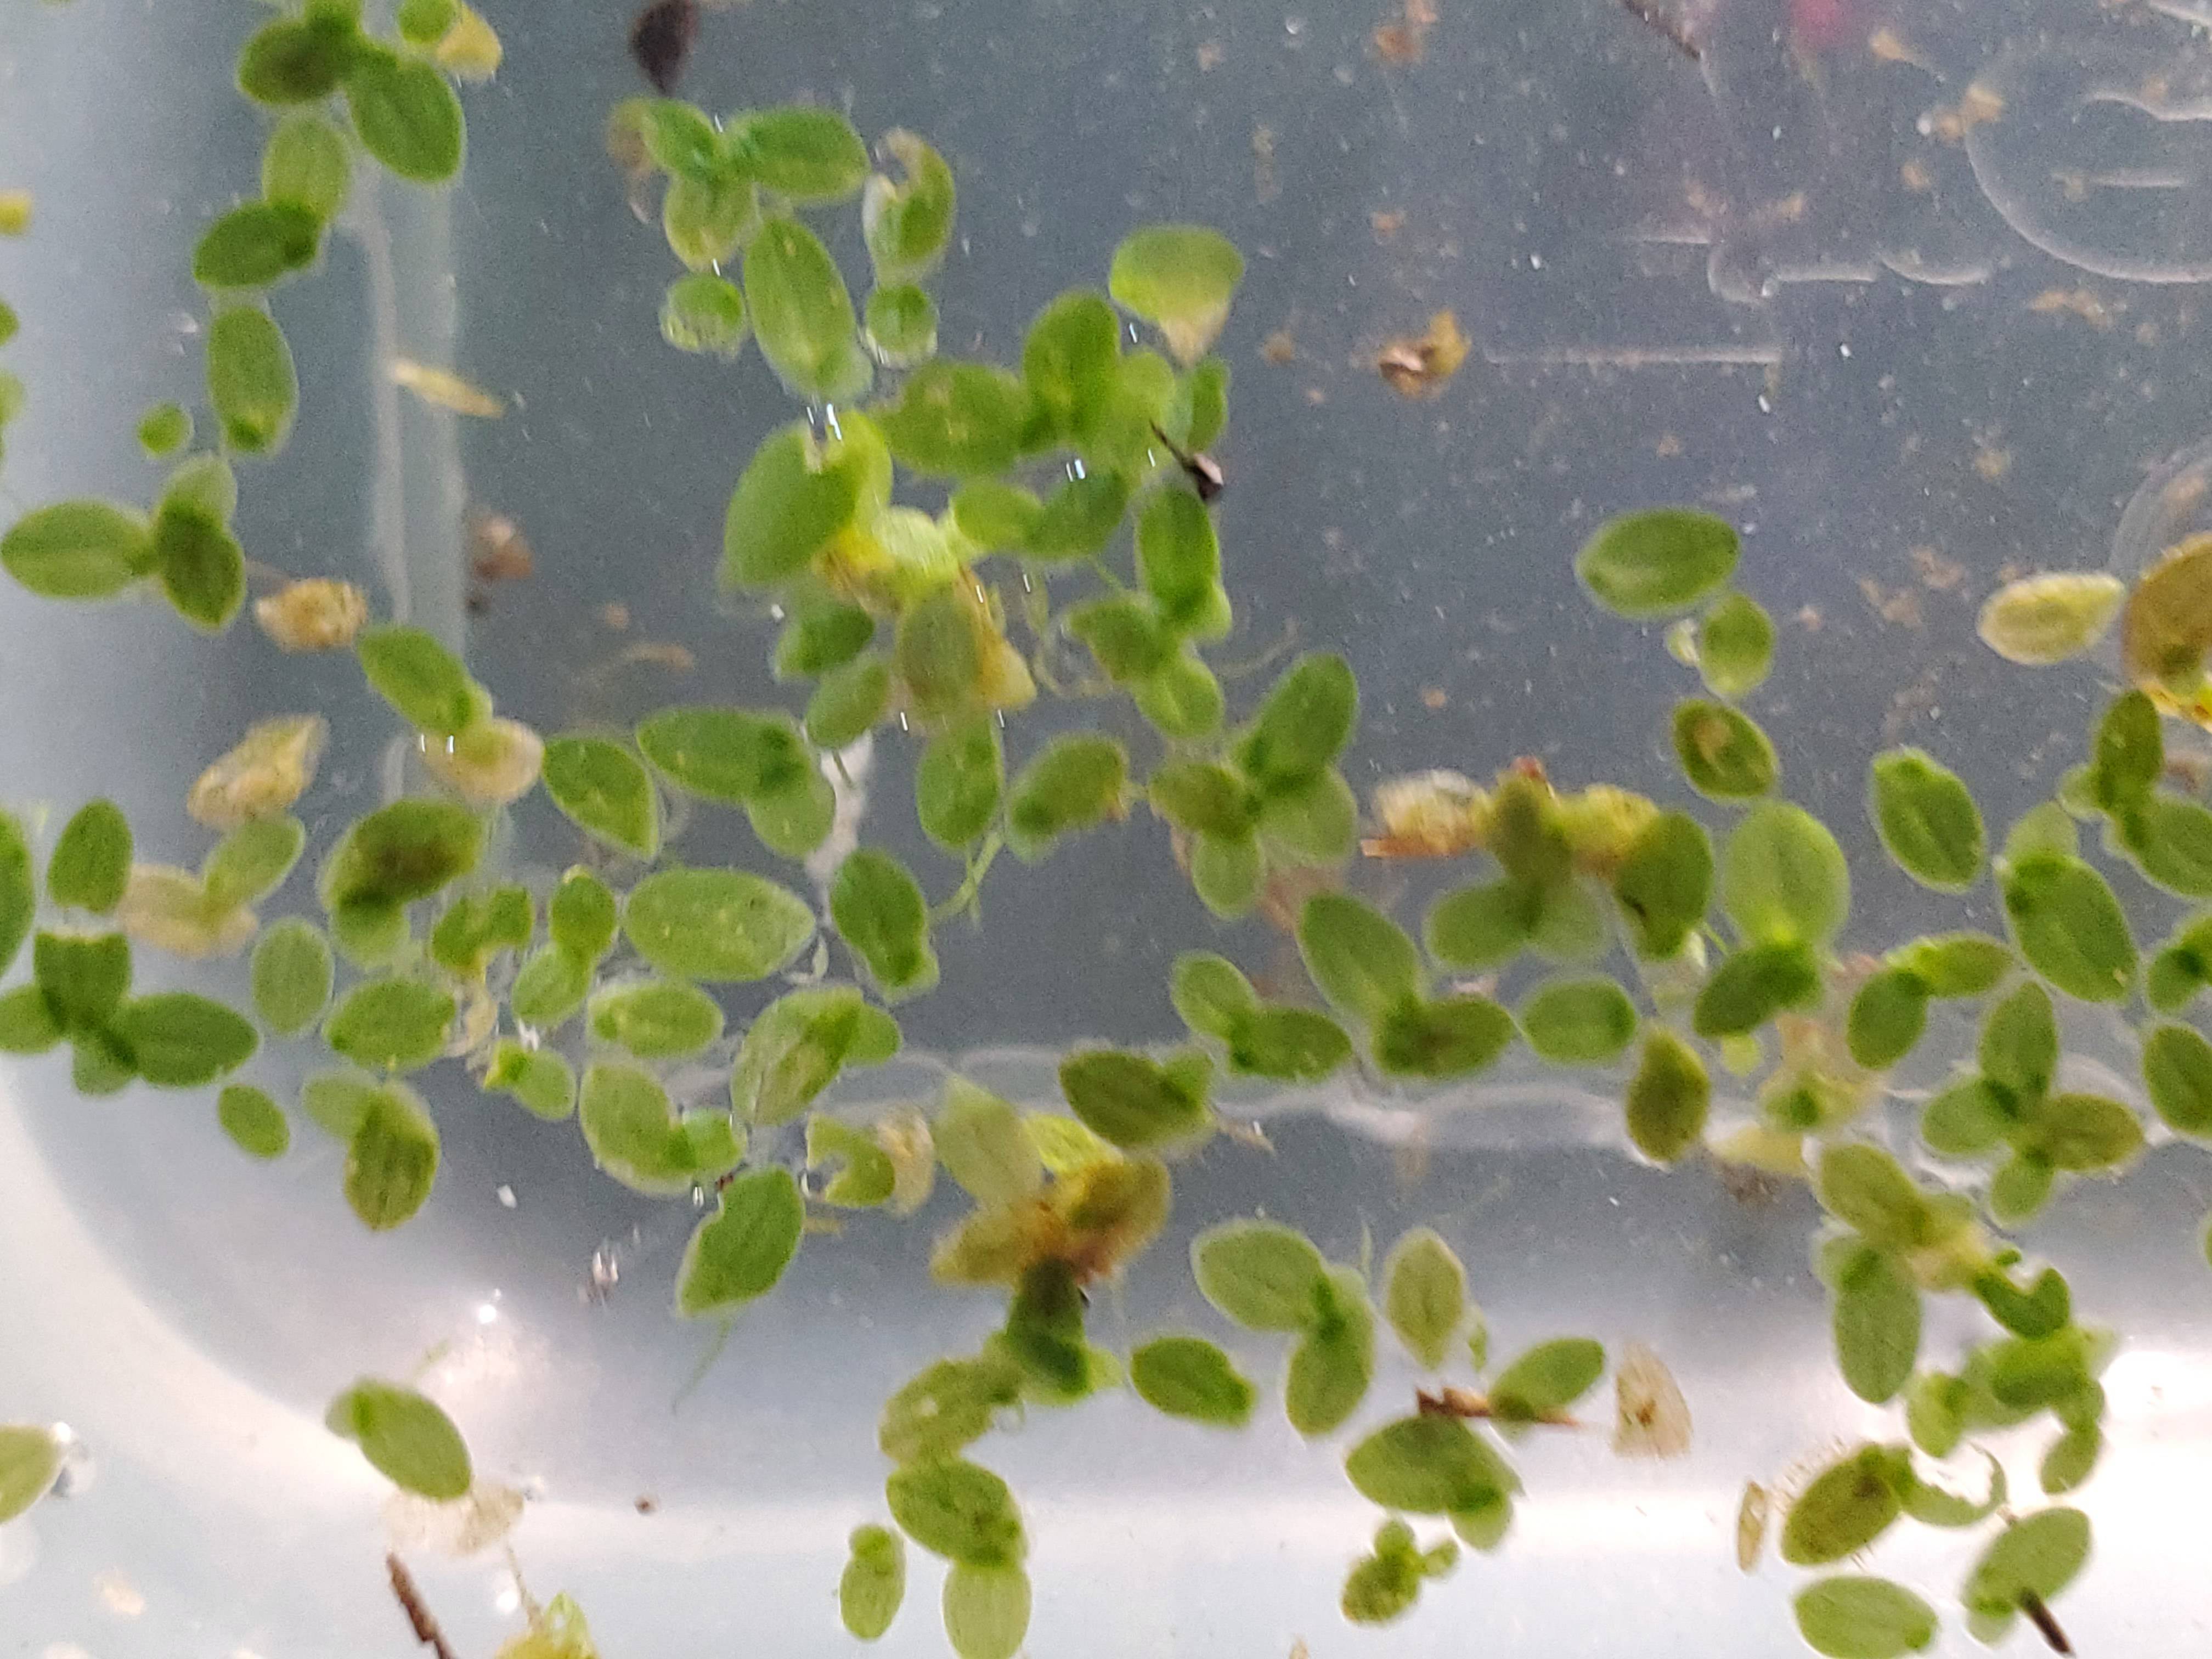
Species: Common Duckweeds (Lemna minor)